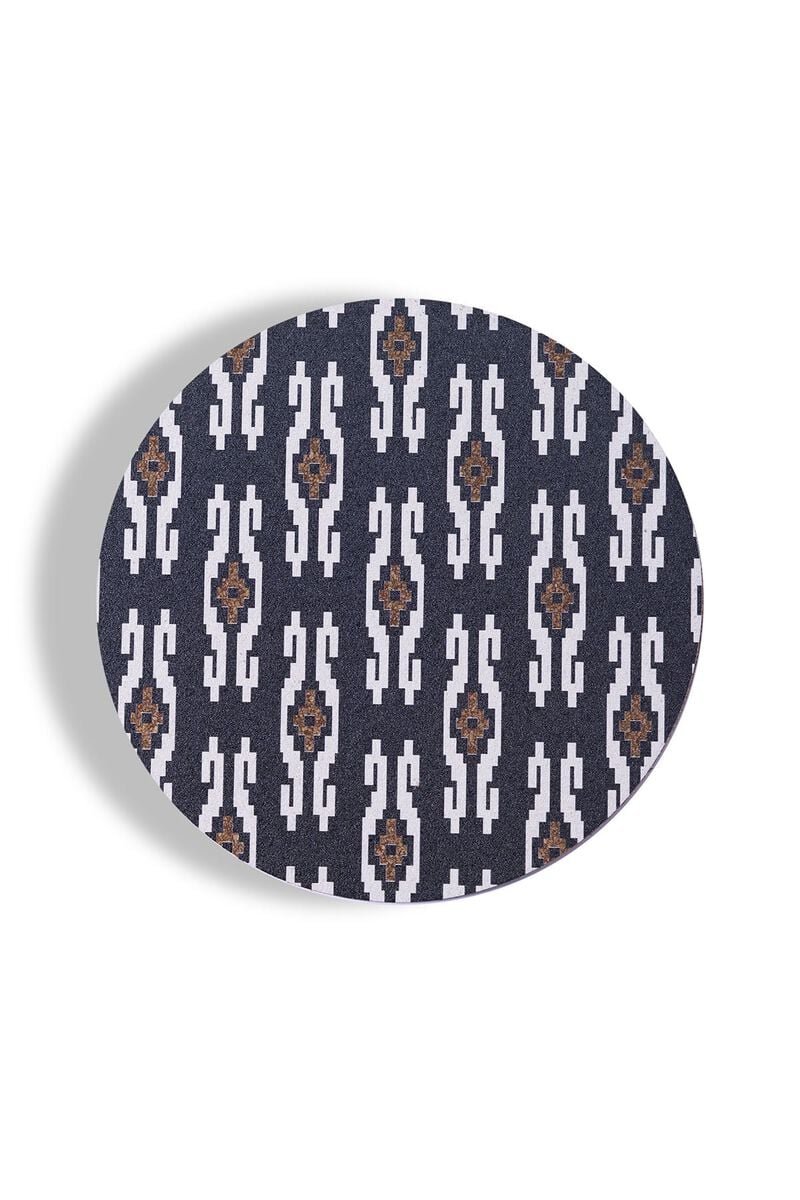
navy multi tribal pattern oval placemat